Open access

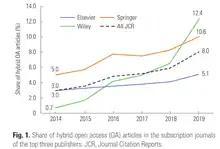

Various studies have investigated the extent of open access. A study published in 2010 showed that roughly 20% of the total number of peer-reviewed articles published in 2008 could be found openly accessible. Another study found that by 2010, 7.9% of all academic journals with impact factors were gold open access journals and showed a broad distribution of Gold Open Access journals throughout academic disciplines. A study of random journals from the citations indexes AHSCI, SCI and SSCI in 2013 came to the result that 88% of the journals were closed access and 12% were open access. In August 2013, a study done for the European Commission reported that 50% of a random sample of all articles published in 2011 as indexed by Scopus were freely accessible online by the end of 2012. A 2017 study by the Max Planck Society put the share of gold access articles in pure open access journals at around 13 percent of total research papers.